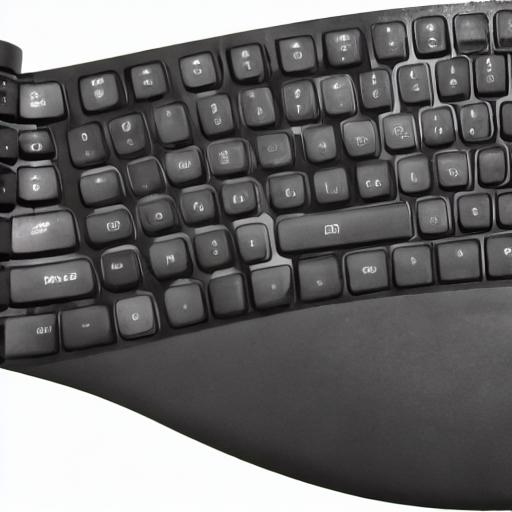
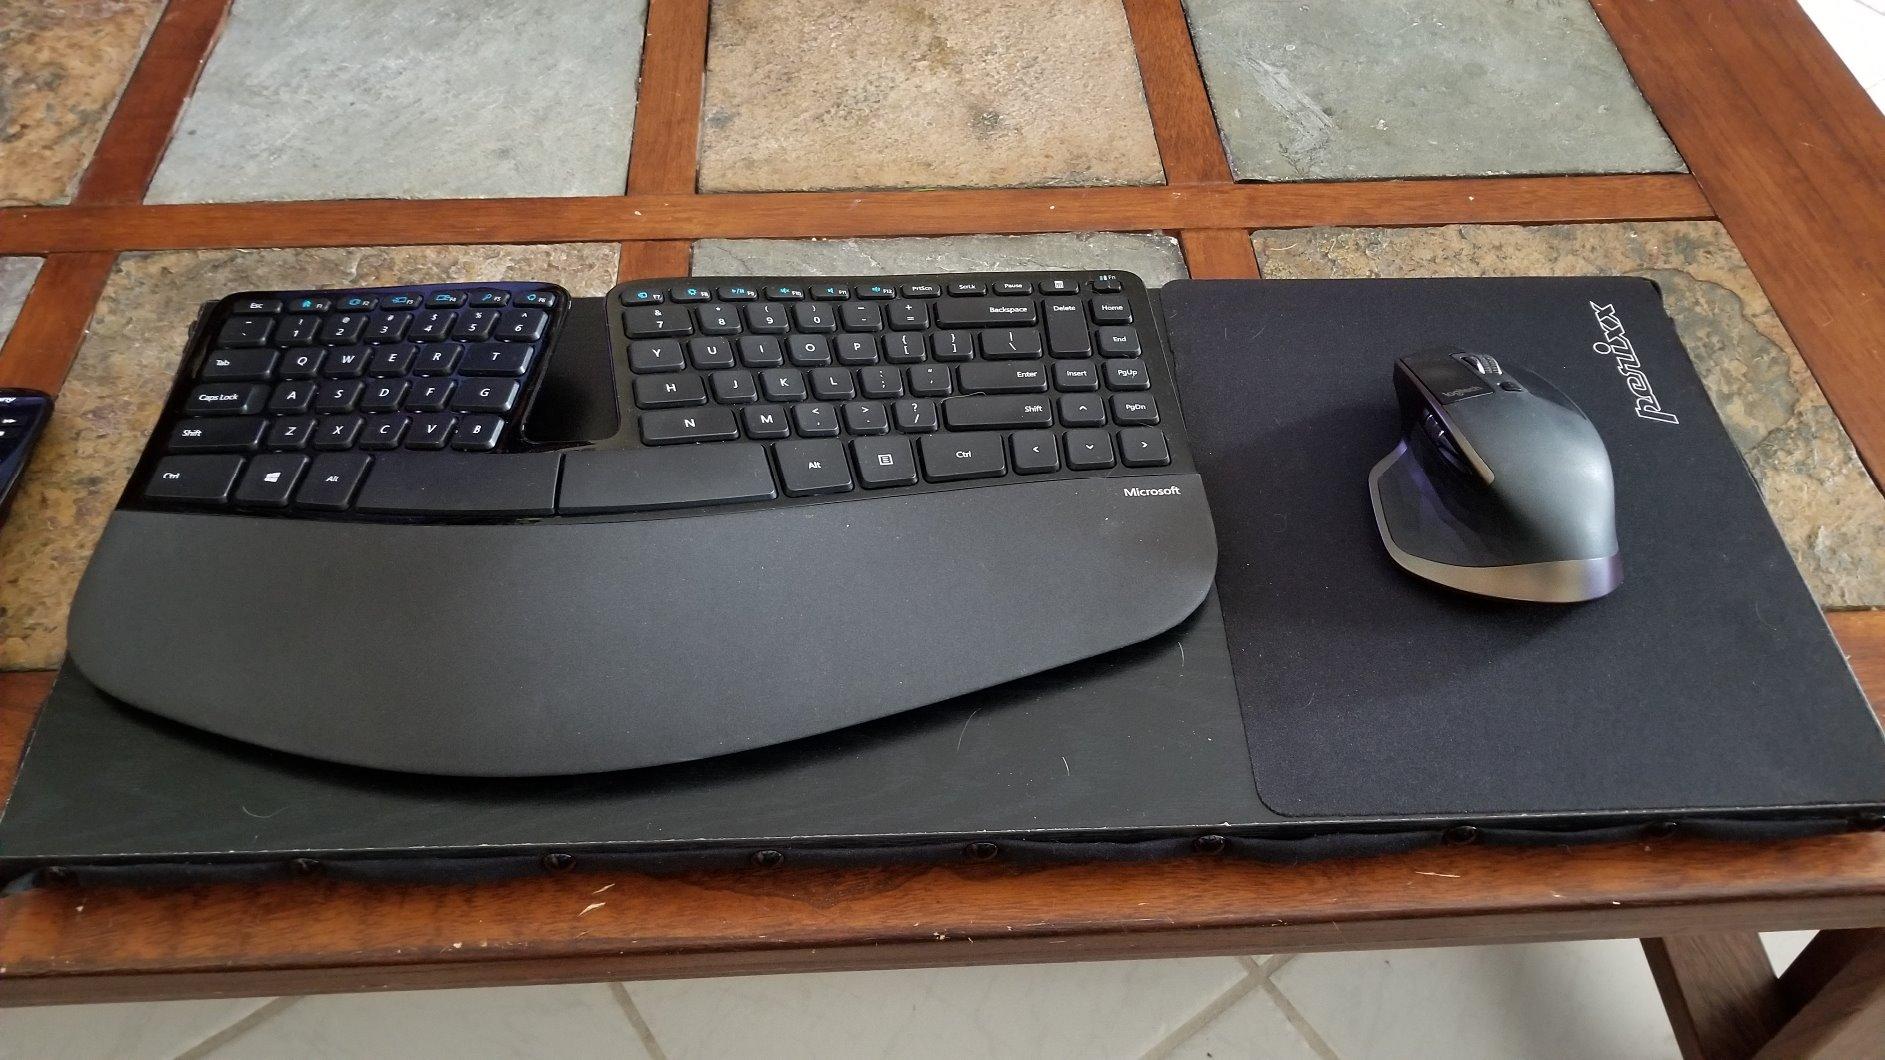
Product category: keyboard
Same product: no